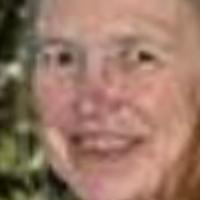
Age group: age 41-55